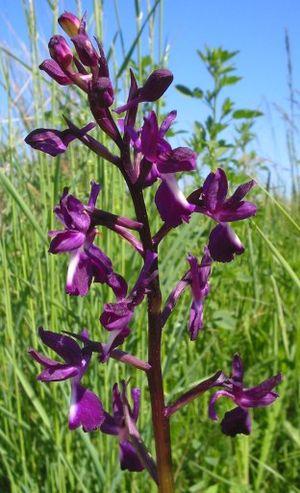
L'orchis à fleurs lâches, Anacamptis laxiflora, est une plante herbacée de la famille des Orchidacées.
Saint-Mélany est une commune française située dans le département de l'Ardèche, en région Auvergne-Rhône-Alpes, dans la région naturelle des Cévennes.
La liste des espèces protégées en Bourgogne est une liste officielle définie par le gouvernement français, recensant les espèces végétales qui sont protégées sur le territoire de la région Bourgogne, en complément de celles qui sont déjà protégées sur le territoire métropolitain. Elle a été publiée dans l'arrêté du 27 mars 1992.
La réserve naturelle nationale des prés salés d'Arès et de Lège-Cap-Ferret est une réserve naturelle nationale située dans l’anse nord du Bassin d'Arcachon. Créée en 1983, elle occupe une surface de 496 ha et protège une des plus vastes étendues de prés salés de Nouvelle-Aquitaine.
Pešter est un plateau karstique situé au sud-ouest de la Serbie, dans la région de la Raška. Il se trouve à une altitude comprise entre 900 et 1 200 m. Pour l'essentiel, le plateau est situé dans la municipalité de Sjenica, avec quelques prolongements dans les municipalités de Novi Pazar et de Tutin. Le nom de la région provient du mot pešter, terme slave pour désigner une « grotte ».